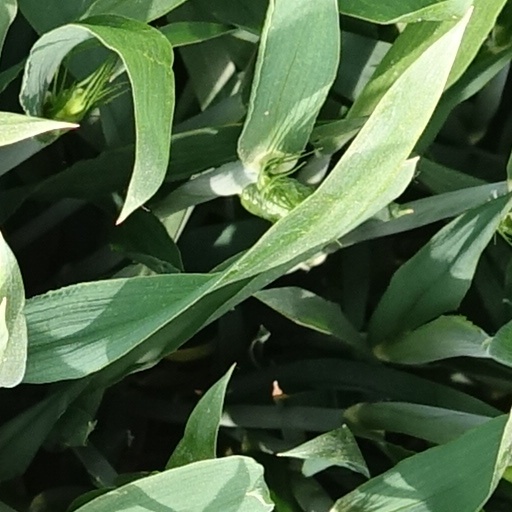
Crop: wheat